Paul Harmon (artist)

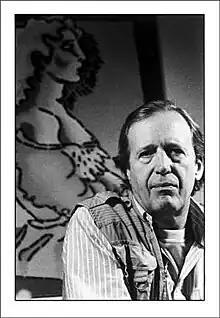
Paul Harmon, artist (photo, Paris 1992)

From 1986 to 1998, he divided his time between permanent studios in Paris, France, and Brentwood, Tennessee. His works are exhibited at Tennessee State Museum, the Tampa Museum of Art, the George Bush Presidential Library and Museum, the Museum of Modern Art of Monaco, and the city of Caen, France. He was chosen in 1981 to represent the U.S. in the Bienal de Arte in Medellin. In 1994, he had a major exhibition of his work at the invitation of Caen, France. Curated by Galerie Déprez-Bellorget of Paris, this one-man exhibition was the official art show of the D-Day 50th anniversary remembrances. His work was also featured in the TV movie "Pronto".